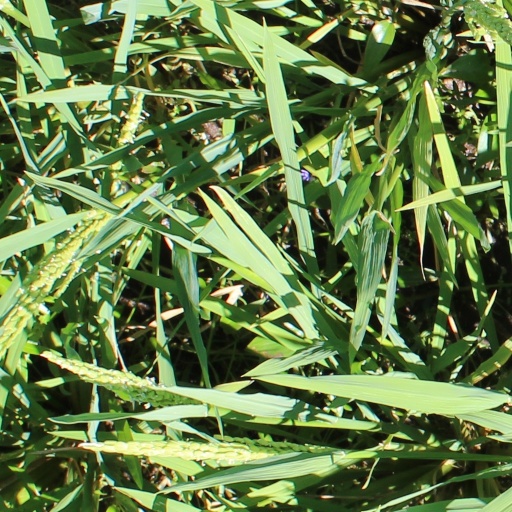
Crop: rice